Karl Knies

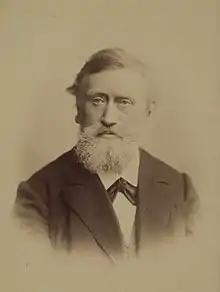

Karl Gustav Adolf Knies (29 March 18213 August 1898) was a German economist of the historical school of economics, best known as the author of "Political Economy from the Standpoint of the Historical Method" (1853). Knies taught at the University of Heidelberg for over 30 years, and was perhaps the most theoretically oriented economist of the older historical school.